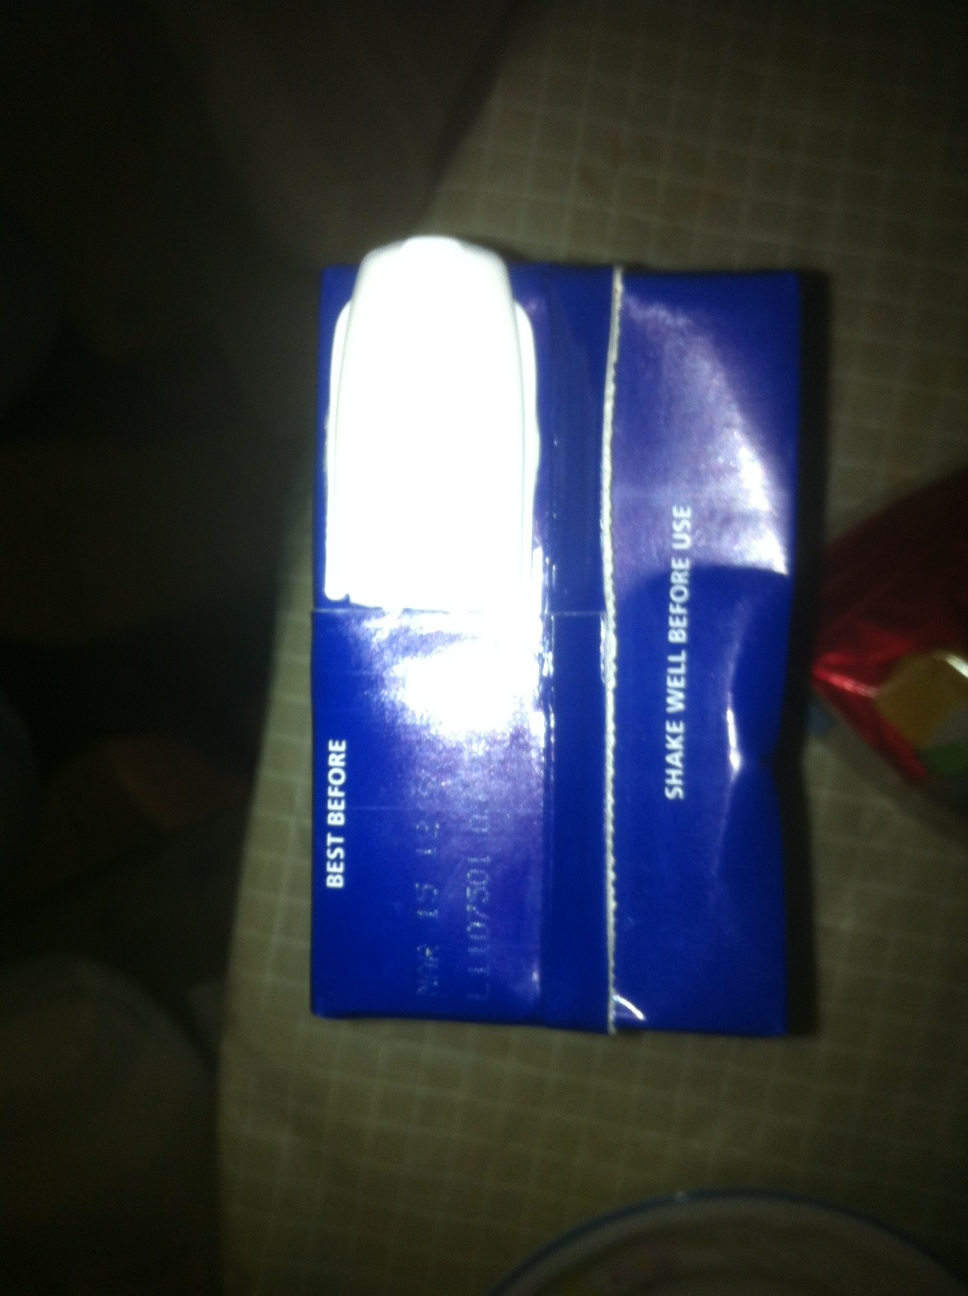Question: What is the expiration date on this milk?
Answer: unanswerable